Top Ramen

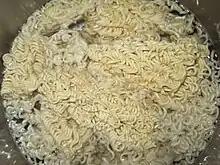
Top Ramen cooking

Instant noodles were invented in 1958 by Momofuku Ando, the Taiwanese-born founder of the Japanese food company Nissin. He used Chicken Ramen as the first brand of instant ramen noodles.